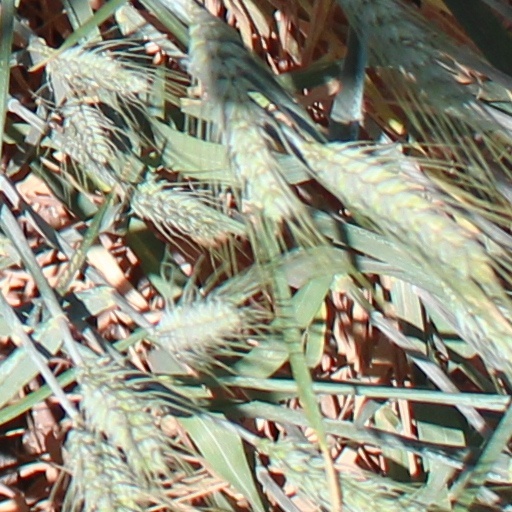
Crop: wheat